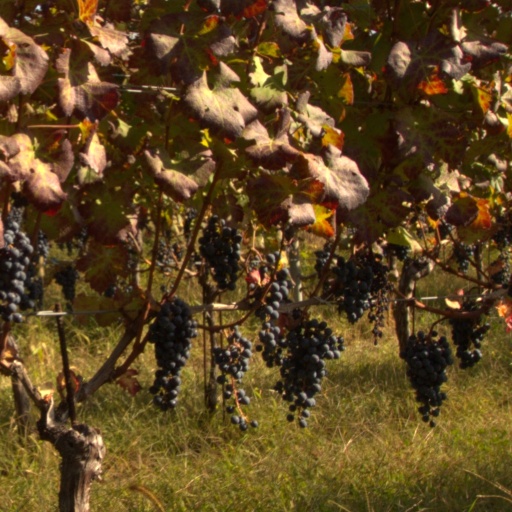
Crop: grape